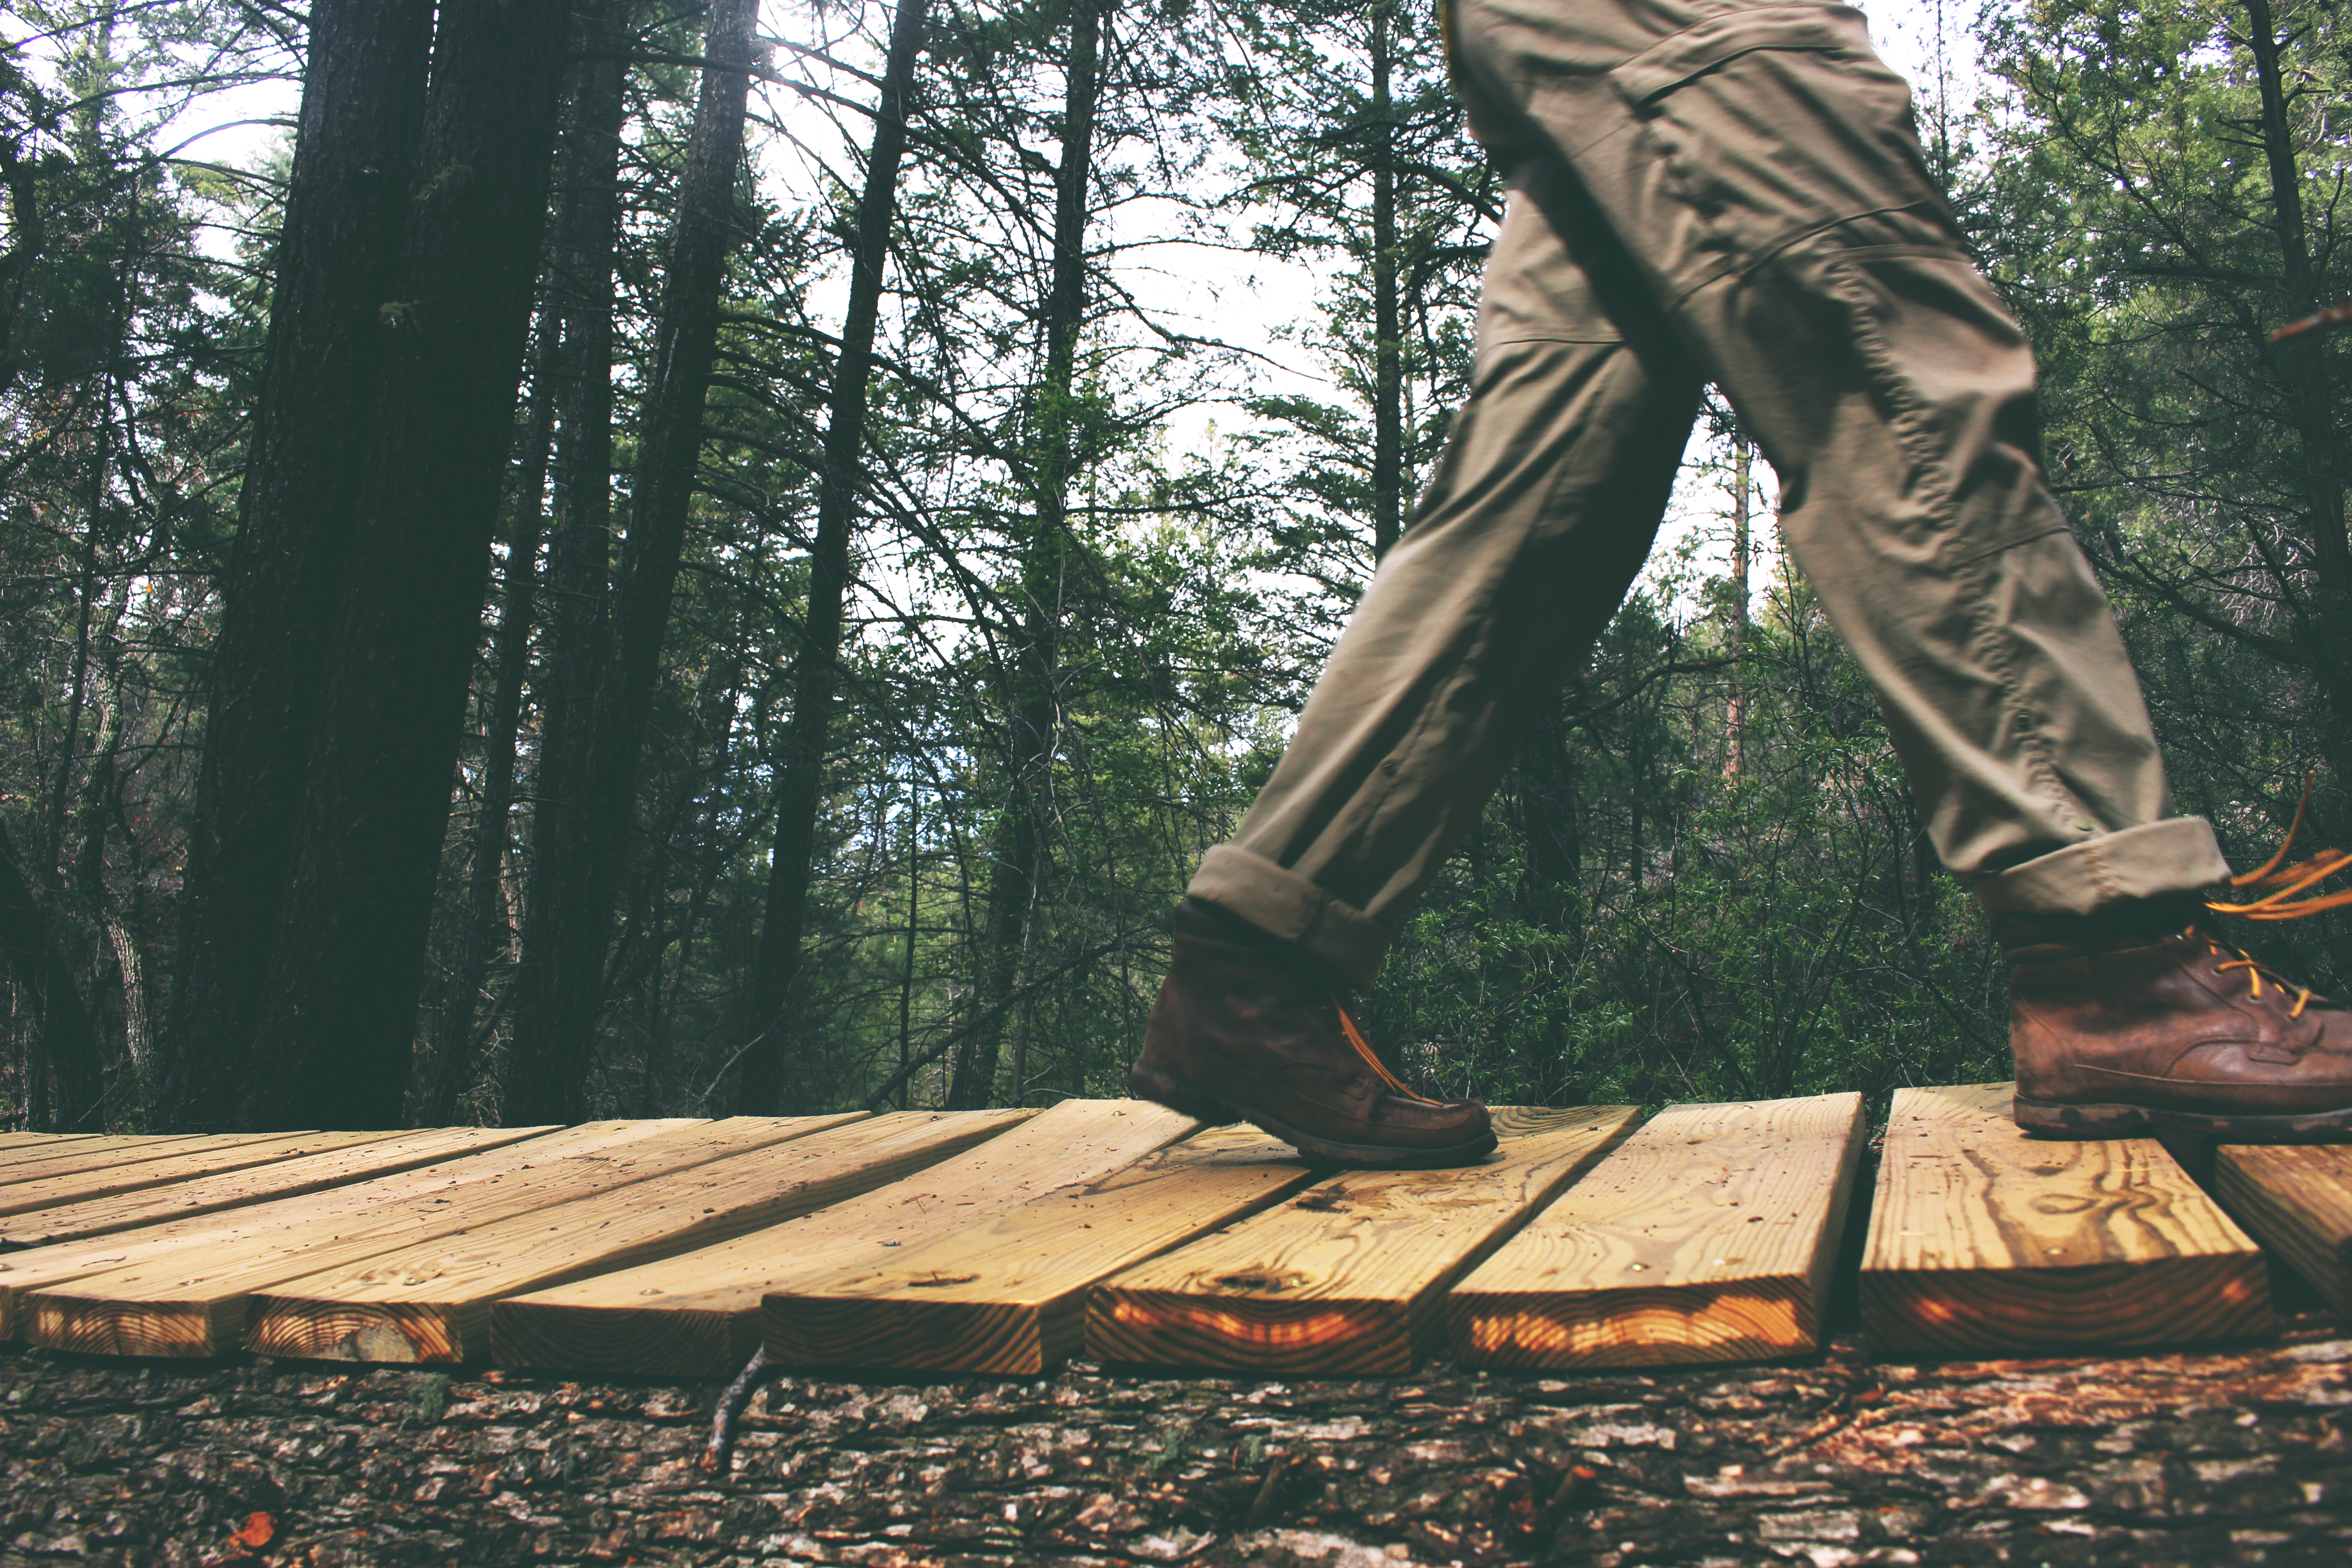
tree, forest, path, walking, wood, ground, trees, pants, outdoors, shoes, publicdomain, legs, boots, planks, footwear